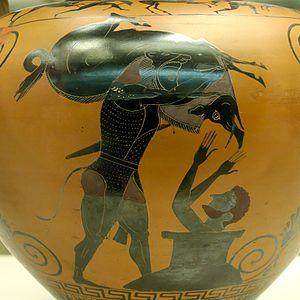
Héraclès apportant à Eusrythée le sanglier d'Érymanthe. Amphore attique à figures noires, vers 550 av. J.-C. Provenance